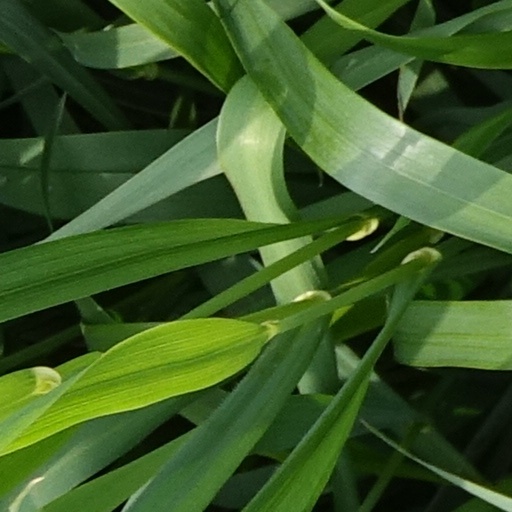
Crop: wheat